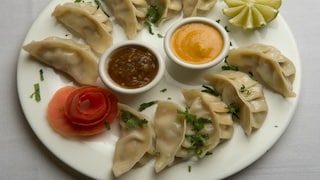
Dish: momos